Brussels-South railway station

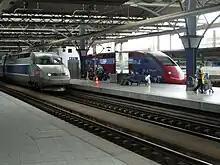
TGV and Thalys sharing a platform at Brussels-South railway station

The station is surrounded by the Avenue Fonsny/Fonsnylaan to the east, the / to the west, the / to the north and the / to the south. In the 1990s, the Eurostar terminal was added on the Rue de France's side. This part contains two bay platforms with no onward northbound connection.